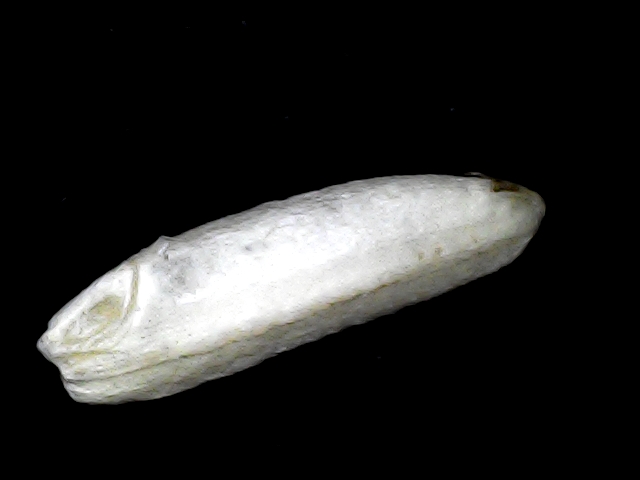
Rice variety: BD75